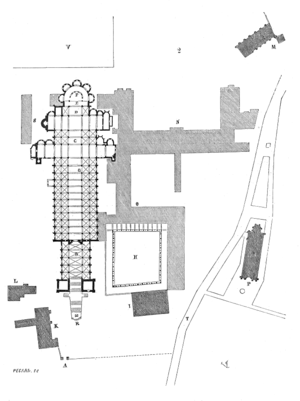
Abbediet Cluny / Politisk magt / Højdepunktet for Clunys indflydelse
Grundplan for abbediet
Abbediet Cluny blev grundlagt 2. september 909 af Vilhelm 1., greve af Auvergne. Han indsatte Berno som den første abbed og lagde det direkte under paven. Klostret ligger nær Mâcon i det moderne franske departement Saône-et-Loire i Bourgogne. Området var dækket af skov og brugt til jagt. Abbediet og dets datterklostre blev i 11. århundrede et forbillede for andre klostre og et centralt element i den gregorianske reformbevægelse. Den moderne by Cluny voksede frem omkring klostret, og mange bygninger fra dets storhedstid er stadig bevaret.